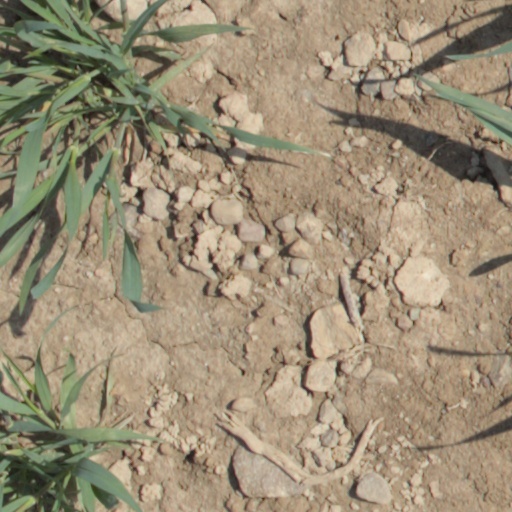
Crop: wheat